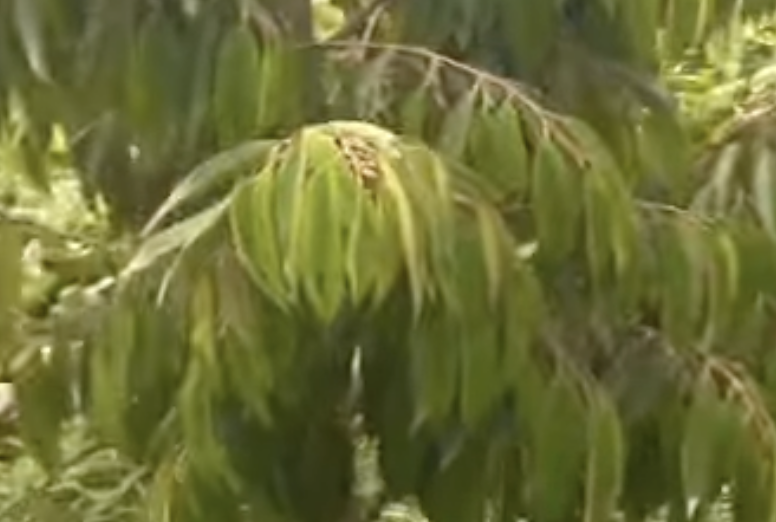
Label: yellow_leaf